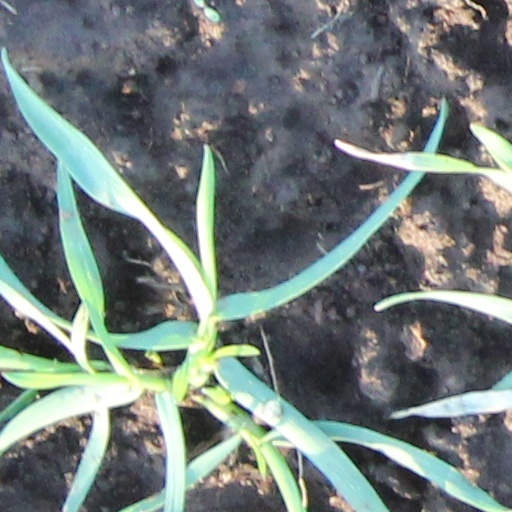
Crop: wheat